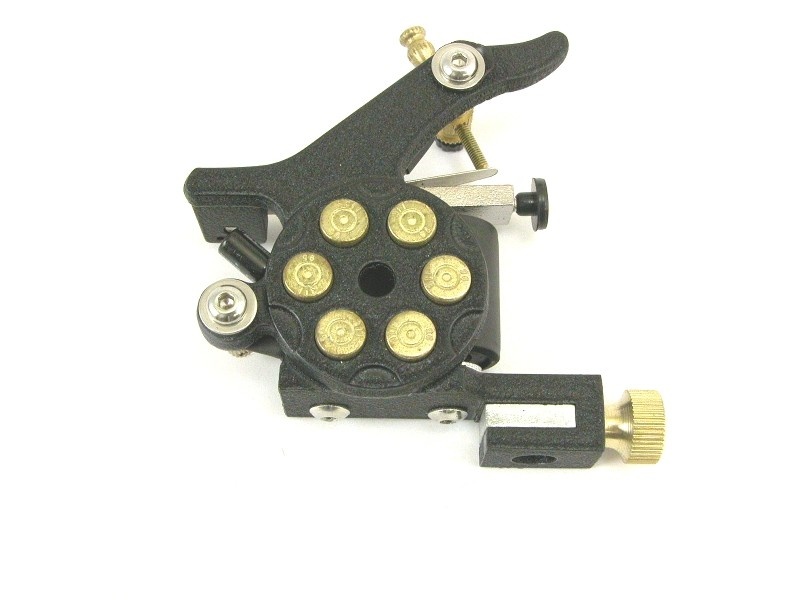
NEW TATTOO MACHINE - 38 SPECIAL FRAME - 10 WRAP CUSTOM
BRAND NEW - TATTOO MACHINE. FEATURES: * Custom BLACK POWDERCOAT Brass Frame with .38 Special Bullet / Revolver Design. * 10 Wrap Coil winding for increase performance * Stainless Steel Armature Bar Looking to add a Custom Tattoo Machine to your collection? This is a great model to start with! BRAND NEW - GREAT DEAL!
Brand: EDMBG
Category: Business & Industrial > Piercing & Tattooing > Tattooing Supplies > Tattooing Machines > Coil Tattooing Machines